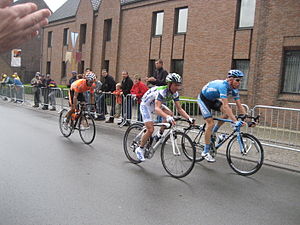
2. etape af Tour de France 2007 / Sprint og bjergpasseringer / 2. sprint (Westende)
Udbryderne Cédric Hervé, Rubén Pérez og Marcel Sieberg.
Anden etape af Tour de France 2007 blev kørt mandag d. 9. juli og gik fra Dunkirk til Ghent.